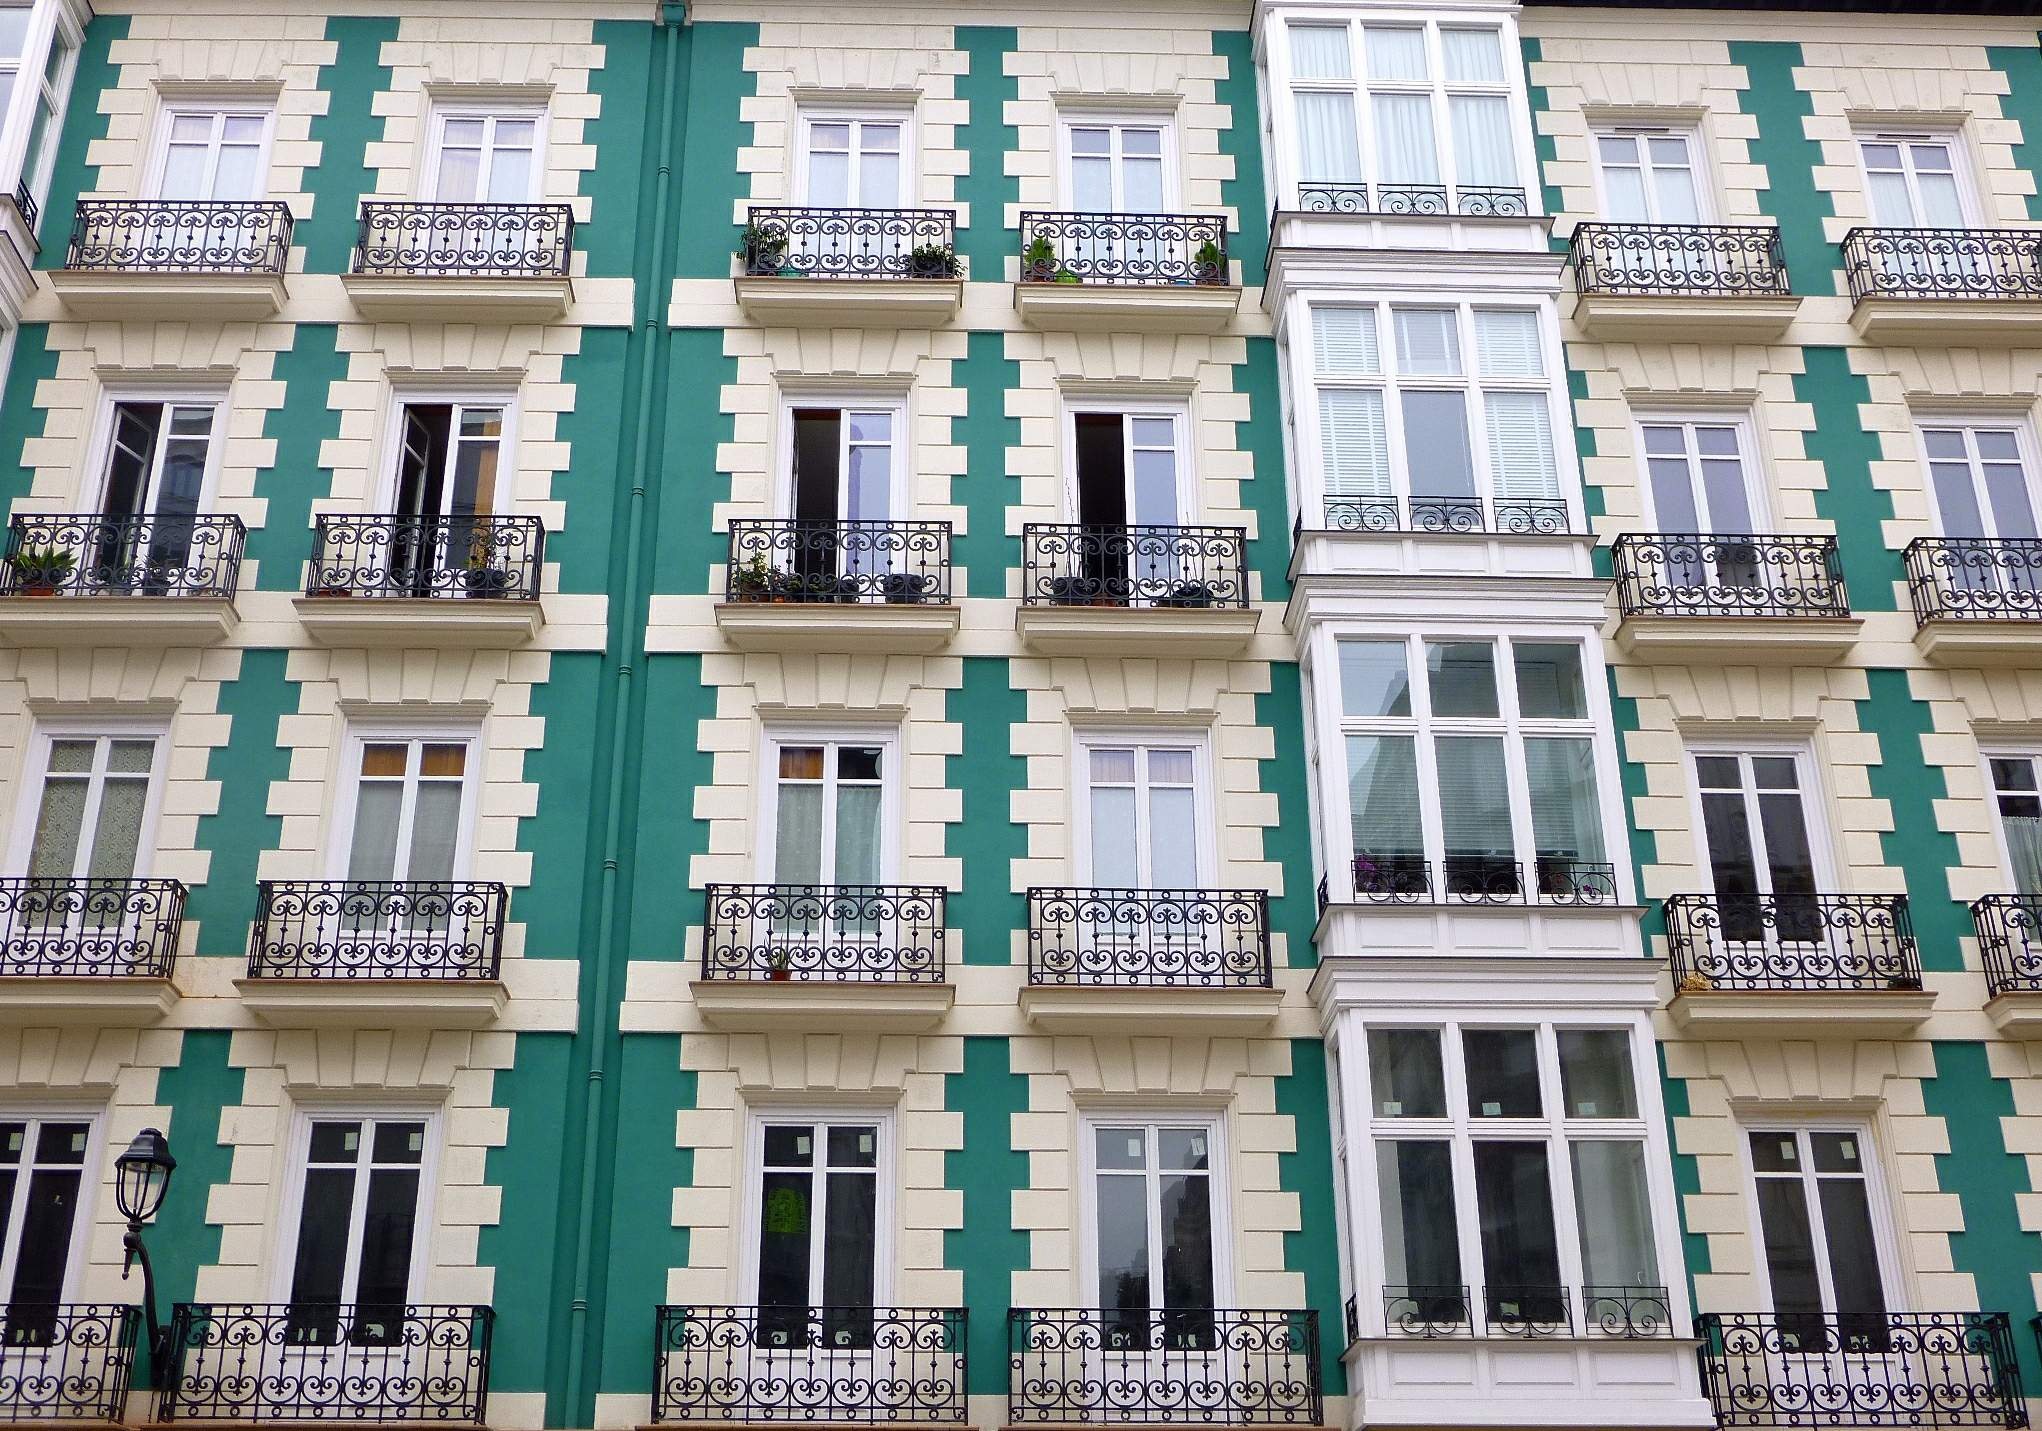
architecture, building, palace, city, skyscraper, downtown, landmark, facade, exterior, residential, tower block, windows, bilbao, metropolis, condominium, neighbourhood, urban area, astarloa street